Jordan Taylor (basketball)

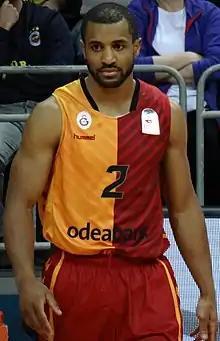
Taylor in 2018.

Jordan Michael Taylor (born September 30, 1989) is an American professional basketball player for London Lions of the British Basketball League (BBL).